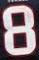
Number: 8